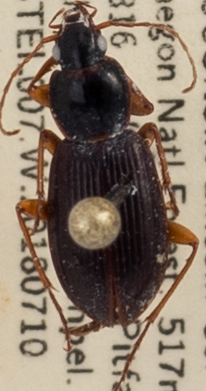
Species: Synuchus impunctatus
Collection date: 2018-07-10
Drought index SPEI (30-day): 0.71
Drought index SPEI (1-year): -0.24
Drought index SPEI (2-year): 1.642